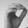
ASL letter: O